OFI Crete F.C.

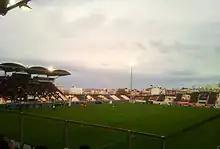
Theodoros Vardinogiannis Stadium

OFI's home ground is the Theodoros Vardinogiannis Stadium, located in Heraklion, Crete, Greece. Originally built in 1951, it has since undergone several renovations. The stadium is popularly known by its nickname "Yedi Kule," a reference to the famous Heptapyrgion (also known as "Yedi Kule" in Ottoman Turkish)—a Byzantine and Ottoman-era fortress located in the Acropolis of Thessaloniki, Greece.